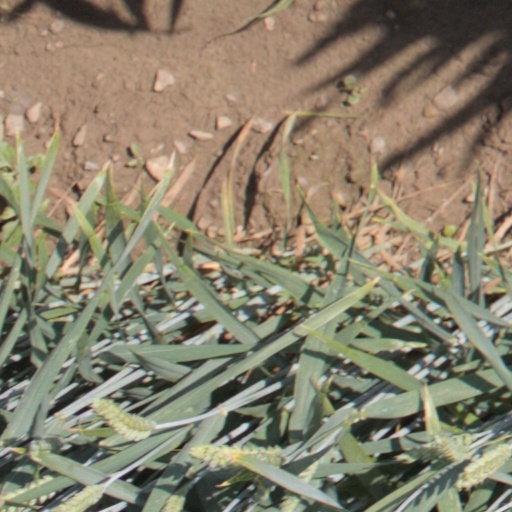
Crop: wheat